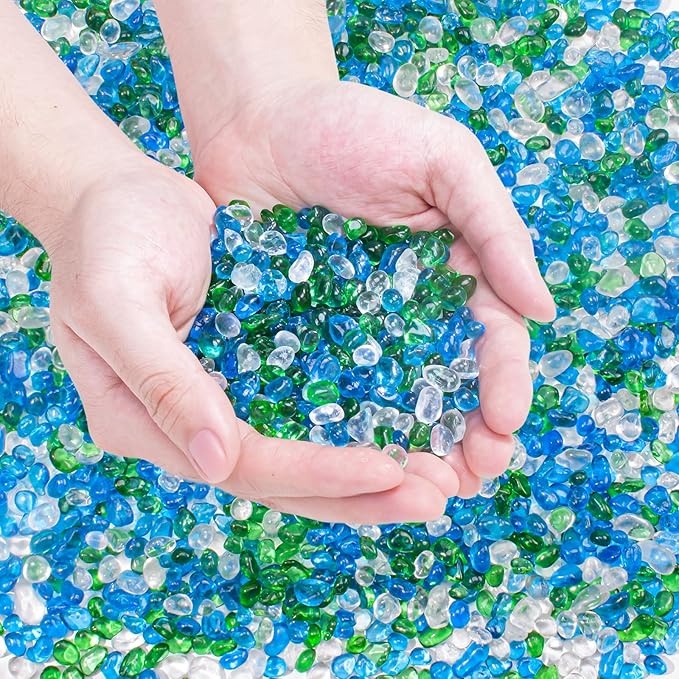
Keedolla 3 Lb Green Mix Aquarium Glass Stones Betta Fish Tank Bowl Rocks, Aquarium Fish Tank Gravel Glass Pebbles Gemstones for Fountain Succulent Plant Decorative Rock Pebble Stone
About This Features: The glass gem stones are like river gravels, no dye or other methods of artificial coloring is used, never faded. Smooth edges no harm to animals and plants, you can rest assured that using. NB the glass pebbles are 0.93LB Heavy Enough BUT SMALL BAG How to Choice: Beta fish rocks are 6-9mm (0.25”-0.35”), 0.93LB/Pack, about 0.3 liter capacity. For example, if your tank size is 6.3* 6.3", it will needed 1 bags for about 0.4” of depth. Wide Application: Perfect for aquarium, potted plants pots,swimming pool,gardening, home and crafts decorations.You can use it to DIY ornament, make a birthday gift to your friends or family Excellent Quality：Betta aquarium rocks are made of great quality glass materials fired at high temperature. Sturdy and durable, environmentally friendly, non toxic and odorless After Service: We hope the quality of our products will satisfy you. If you get quality problems with this product, please feel free to contact us in the first time
Brand: Keedolla
Category: Animals & Pet Supplies > Pet Supplies > Fish & Aquatic Supplies > Aquarium Gravel & Substrates > Pebbles